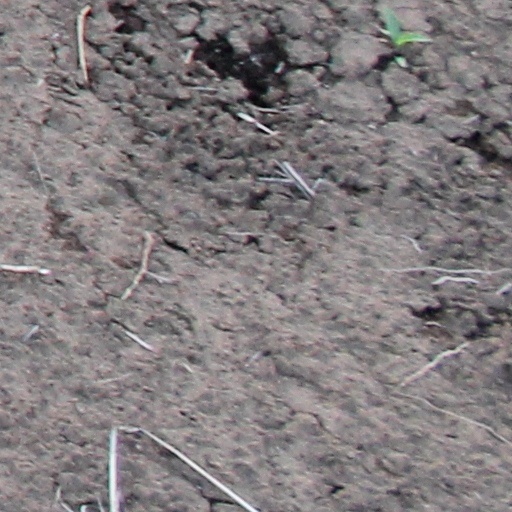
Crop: wheat